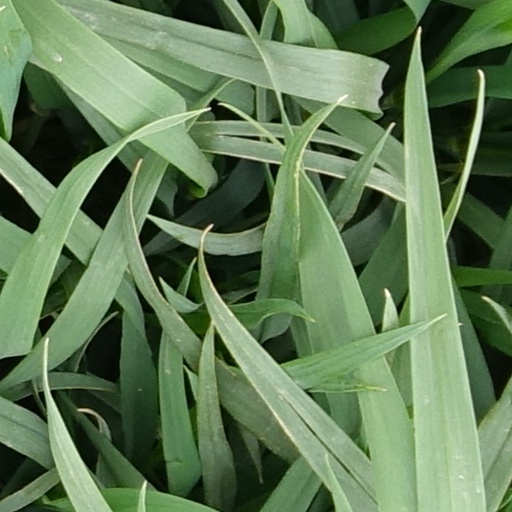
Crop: wheat